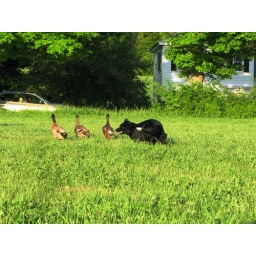
Columbia Land Conservancy annual barbecue.Duck herding! The best thing I've ever watched while sitting in the grass drinking beer.